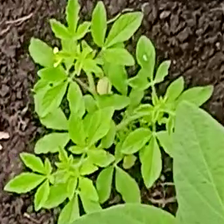
Weed species: Sicklepod_(Senna obtusifolia)